History of Kinshasa

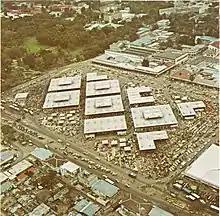
The Kinshasa Central Market was constructed in the modernist style in 1969–1971 on the site of the older public market in the "cordon sanitaire".

Henry Morton Stanley established a trading post on a hill close to the shore of Ngaliema Bay in 1881 some distance to the west of the modern-day city centre. Stanley named the settlement Léopoldville (French) or Leopoldstad (Dutch) in honour of King Leopold II who was the patron of the International Association of the Congo ("Association internationale du Congo", AIC) and later King-Sovereign of the Congo Free State. Stanley delegated the settlement to his British subordinate Anthony Swinburne. It initially consisted only of a small wooden fortification and village which Stanley described in "The Congo and the Founding of Its Free State" in April 1882 :